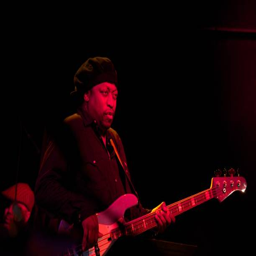
jazz fusion artist plays at the event during the festival .